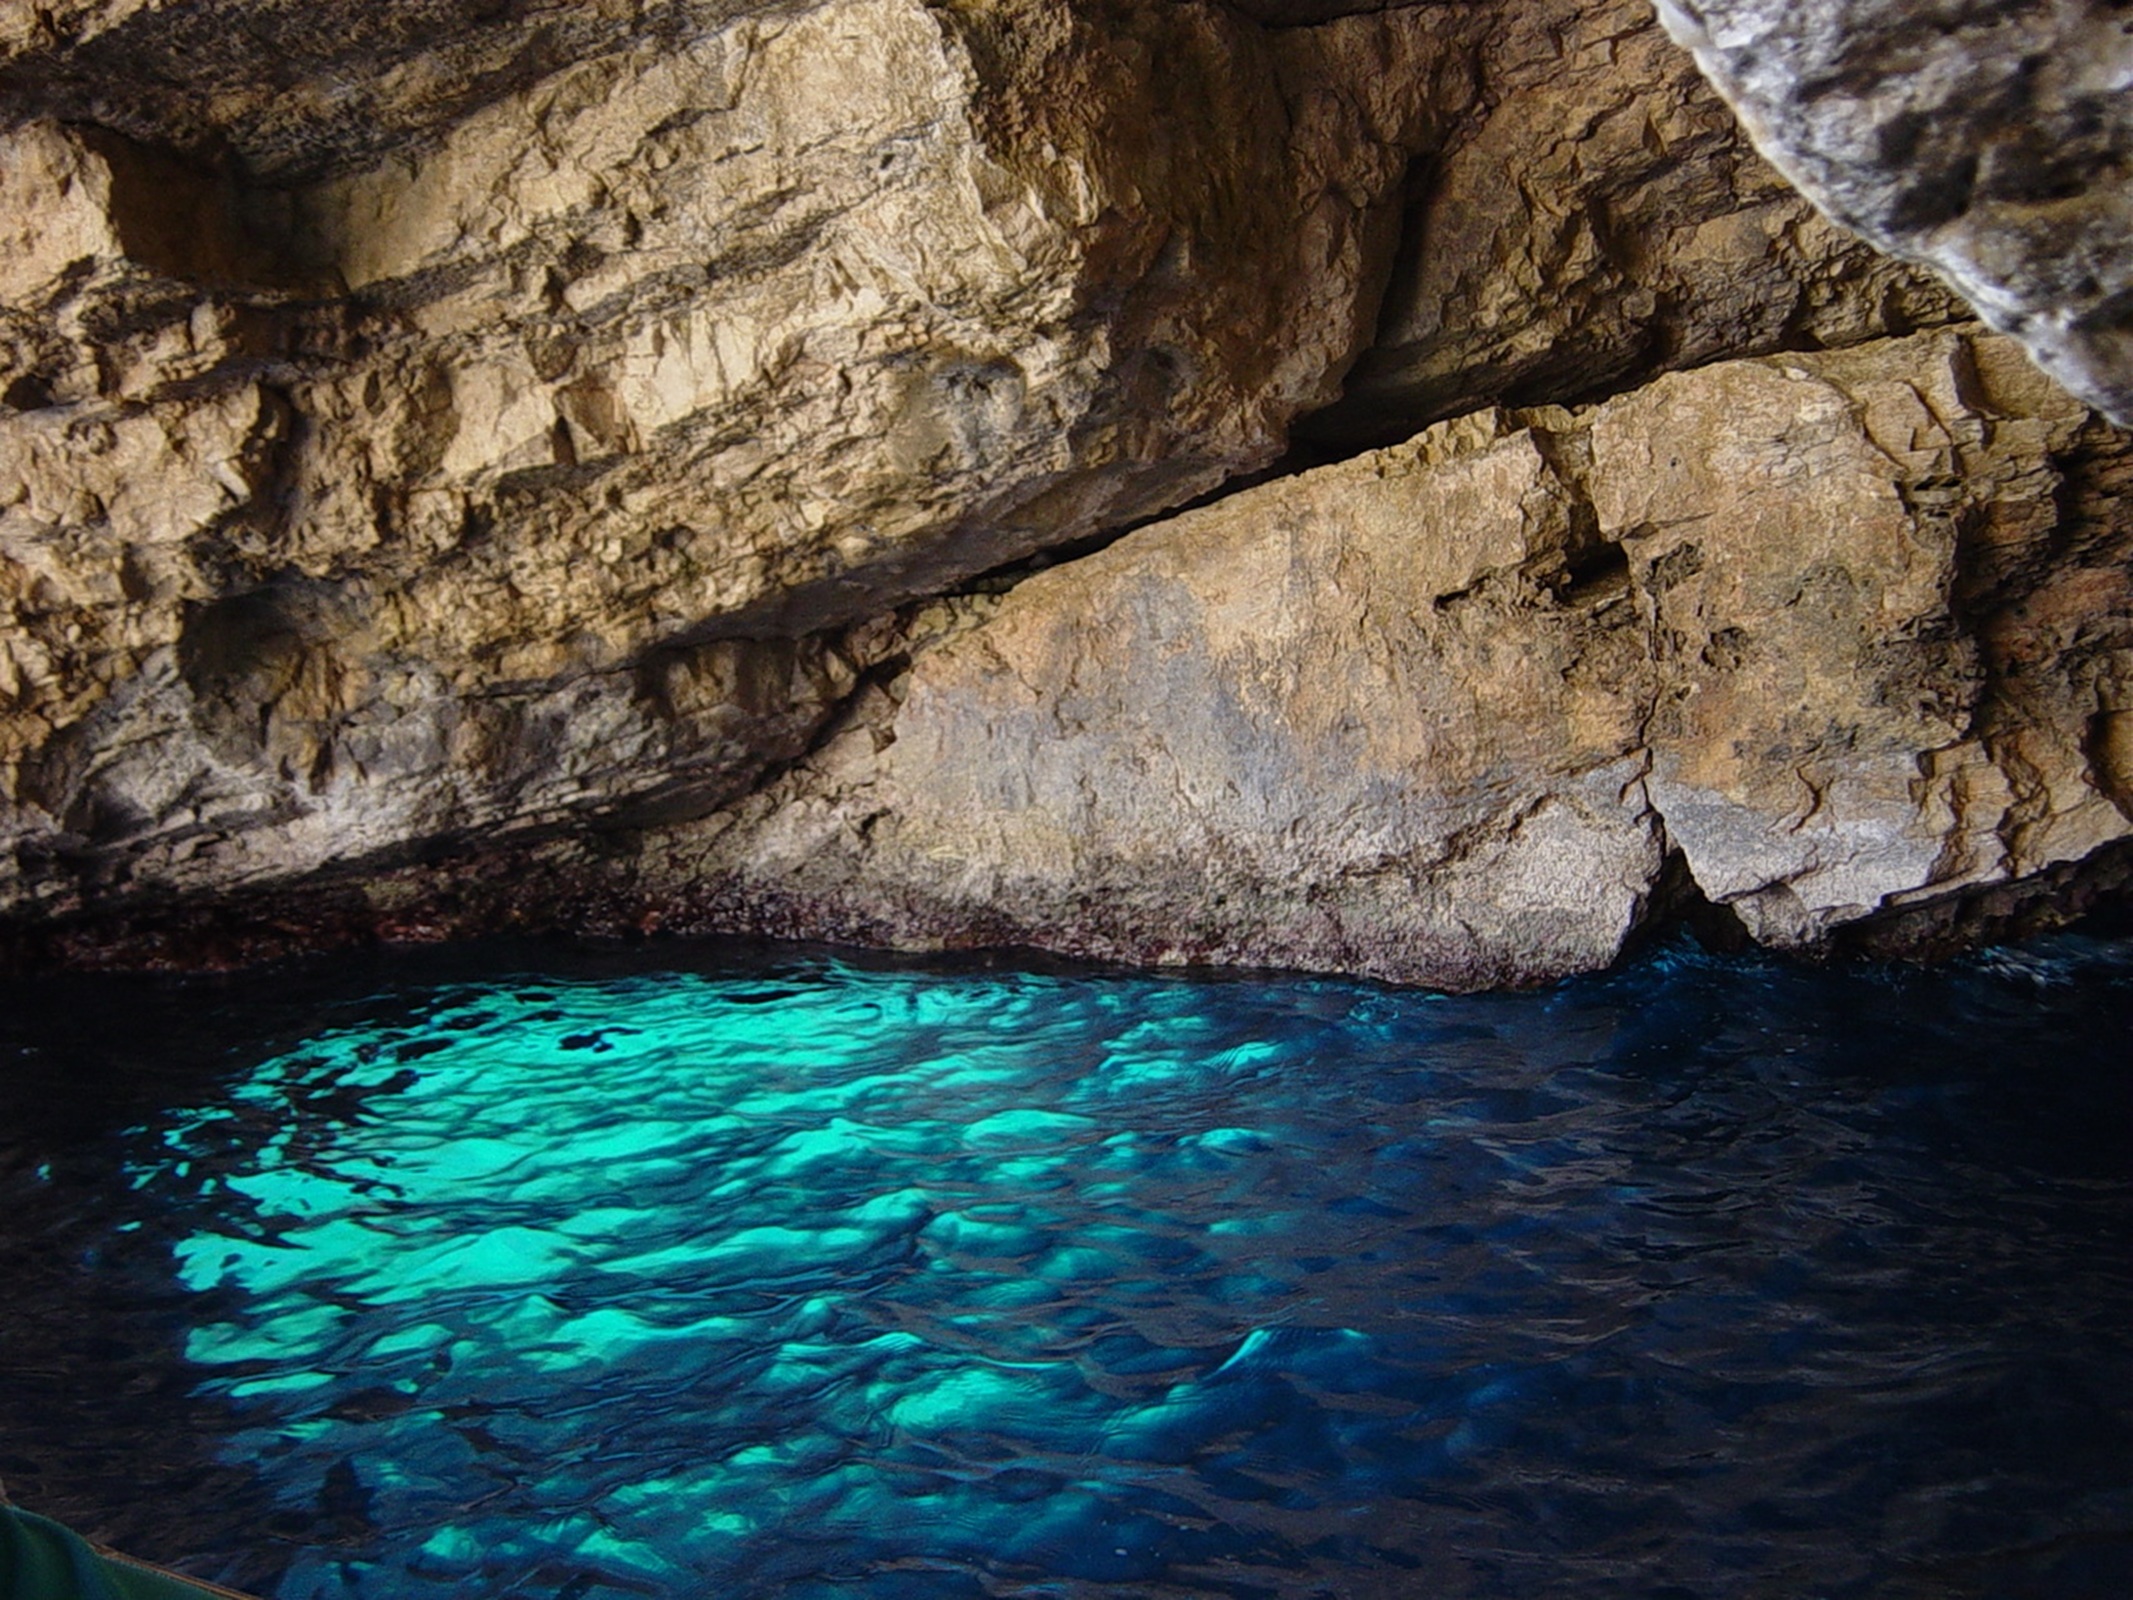
sea, coast, rock, formation, cliff, cave, holiday, island, terrain, waves, geology, greece, wadi, zante, zakynthos, landform, greek island, sea cave, blue grotto, geographical feature